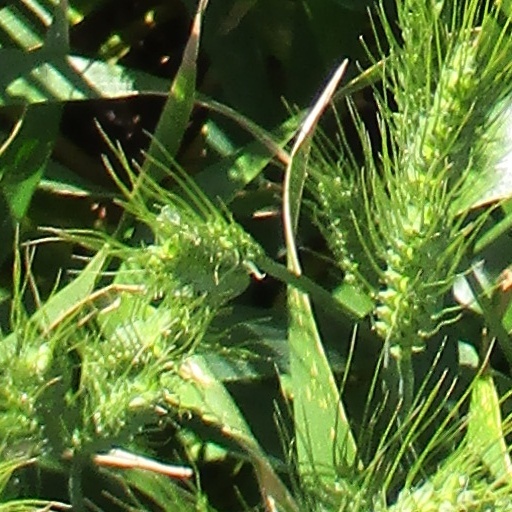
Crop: wheat